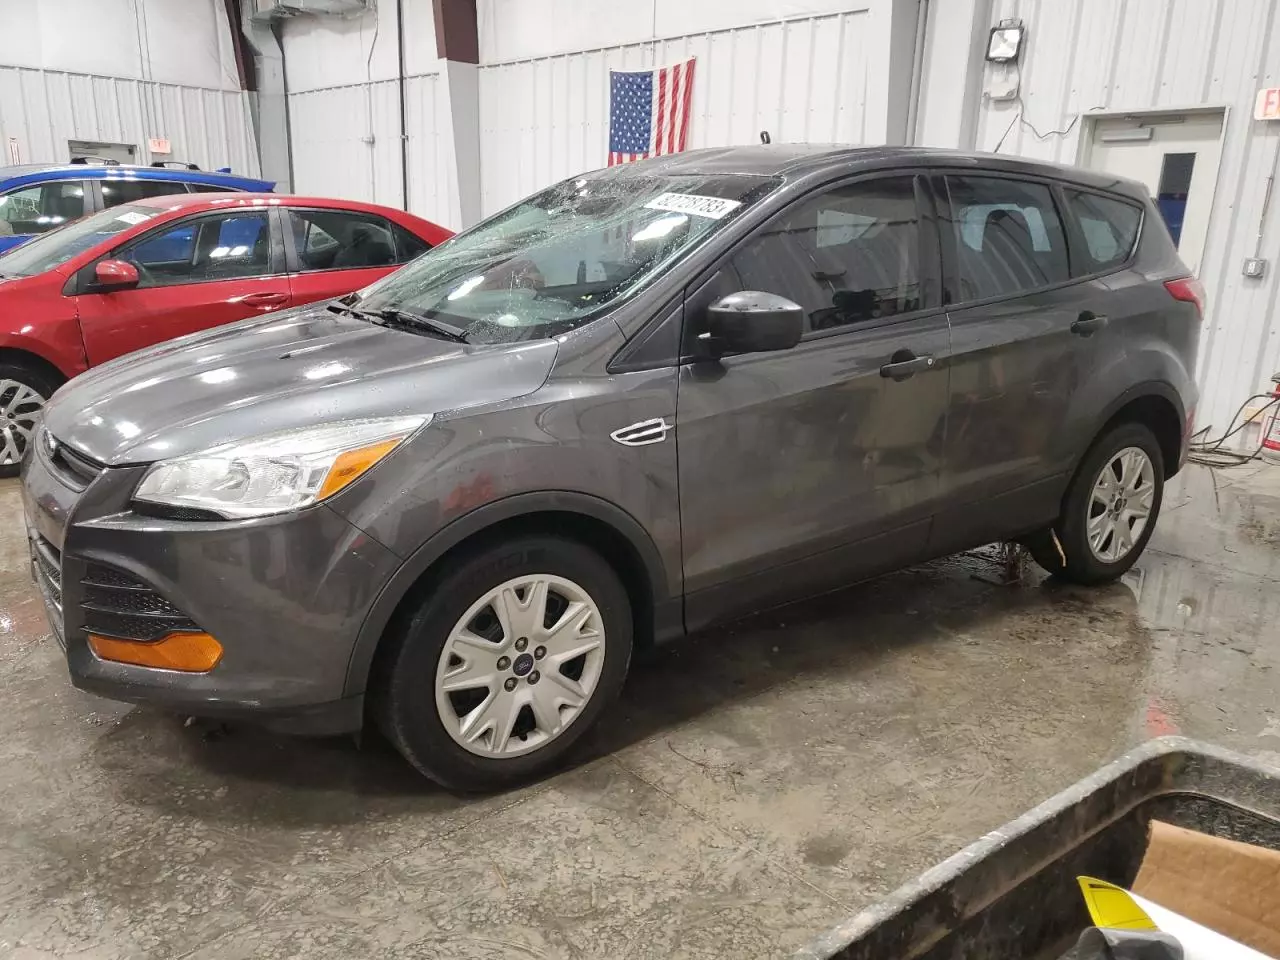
Aucun dommage détecté.
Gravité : aucun